1528

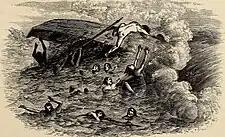
November 6: Spanish explorers are wrecked on Galveston Island, becoming the first Europeans in what is now Texas.

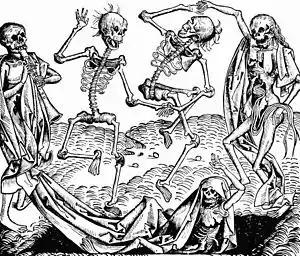
June 5: The sweating sickness plague is first noticed in England.

Year 1528 (MDXXVIII) was a leap year starting on Wednesday of the Julian calendar, there is also a Leap year starting on Sunday of the Gregorian calendar.